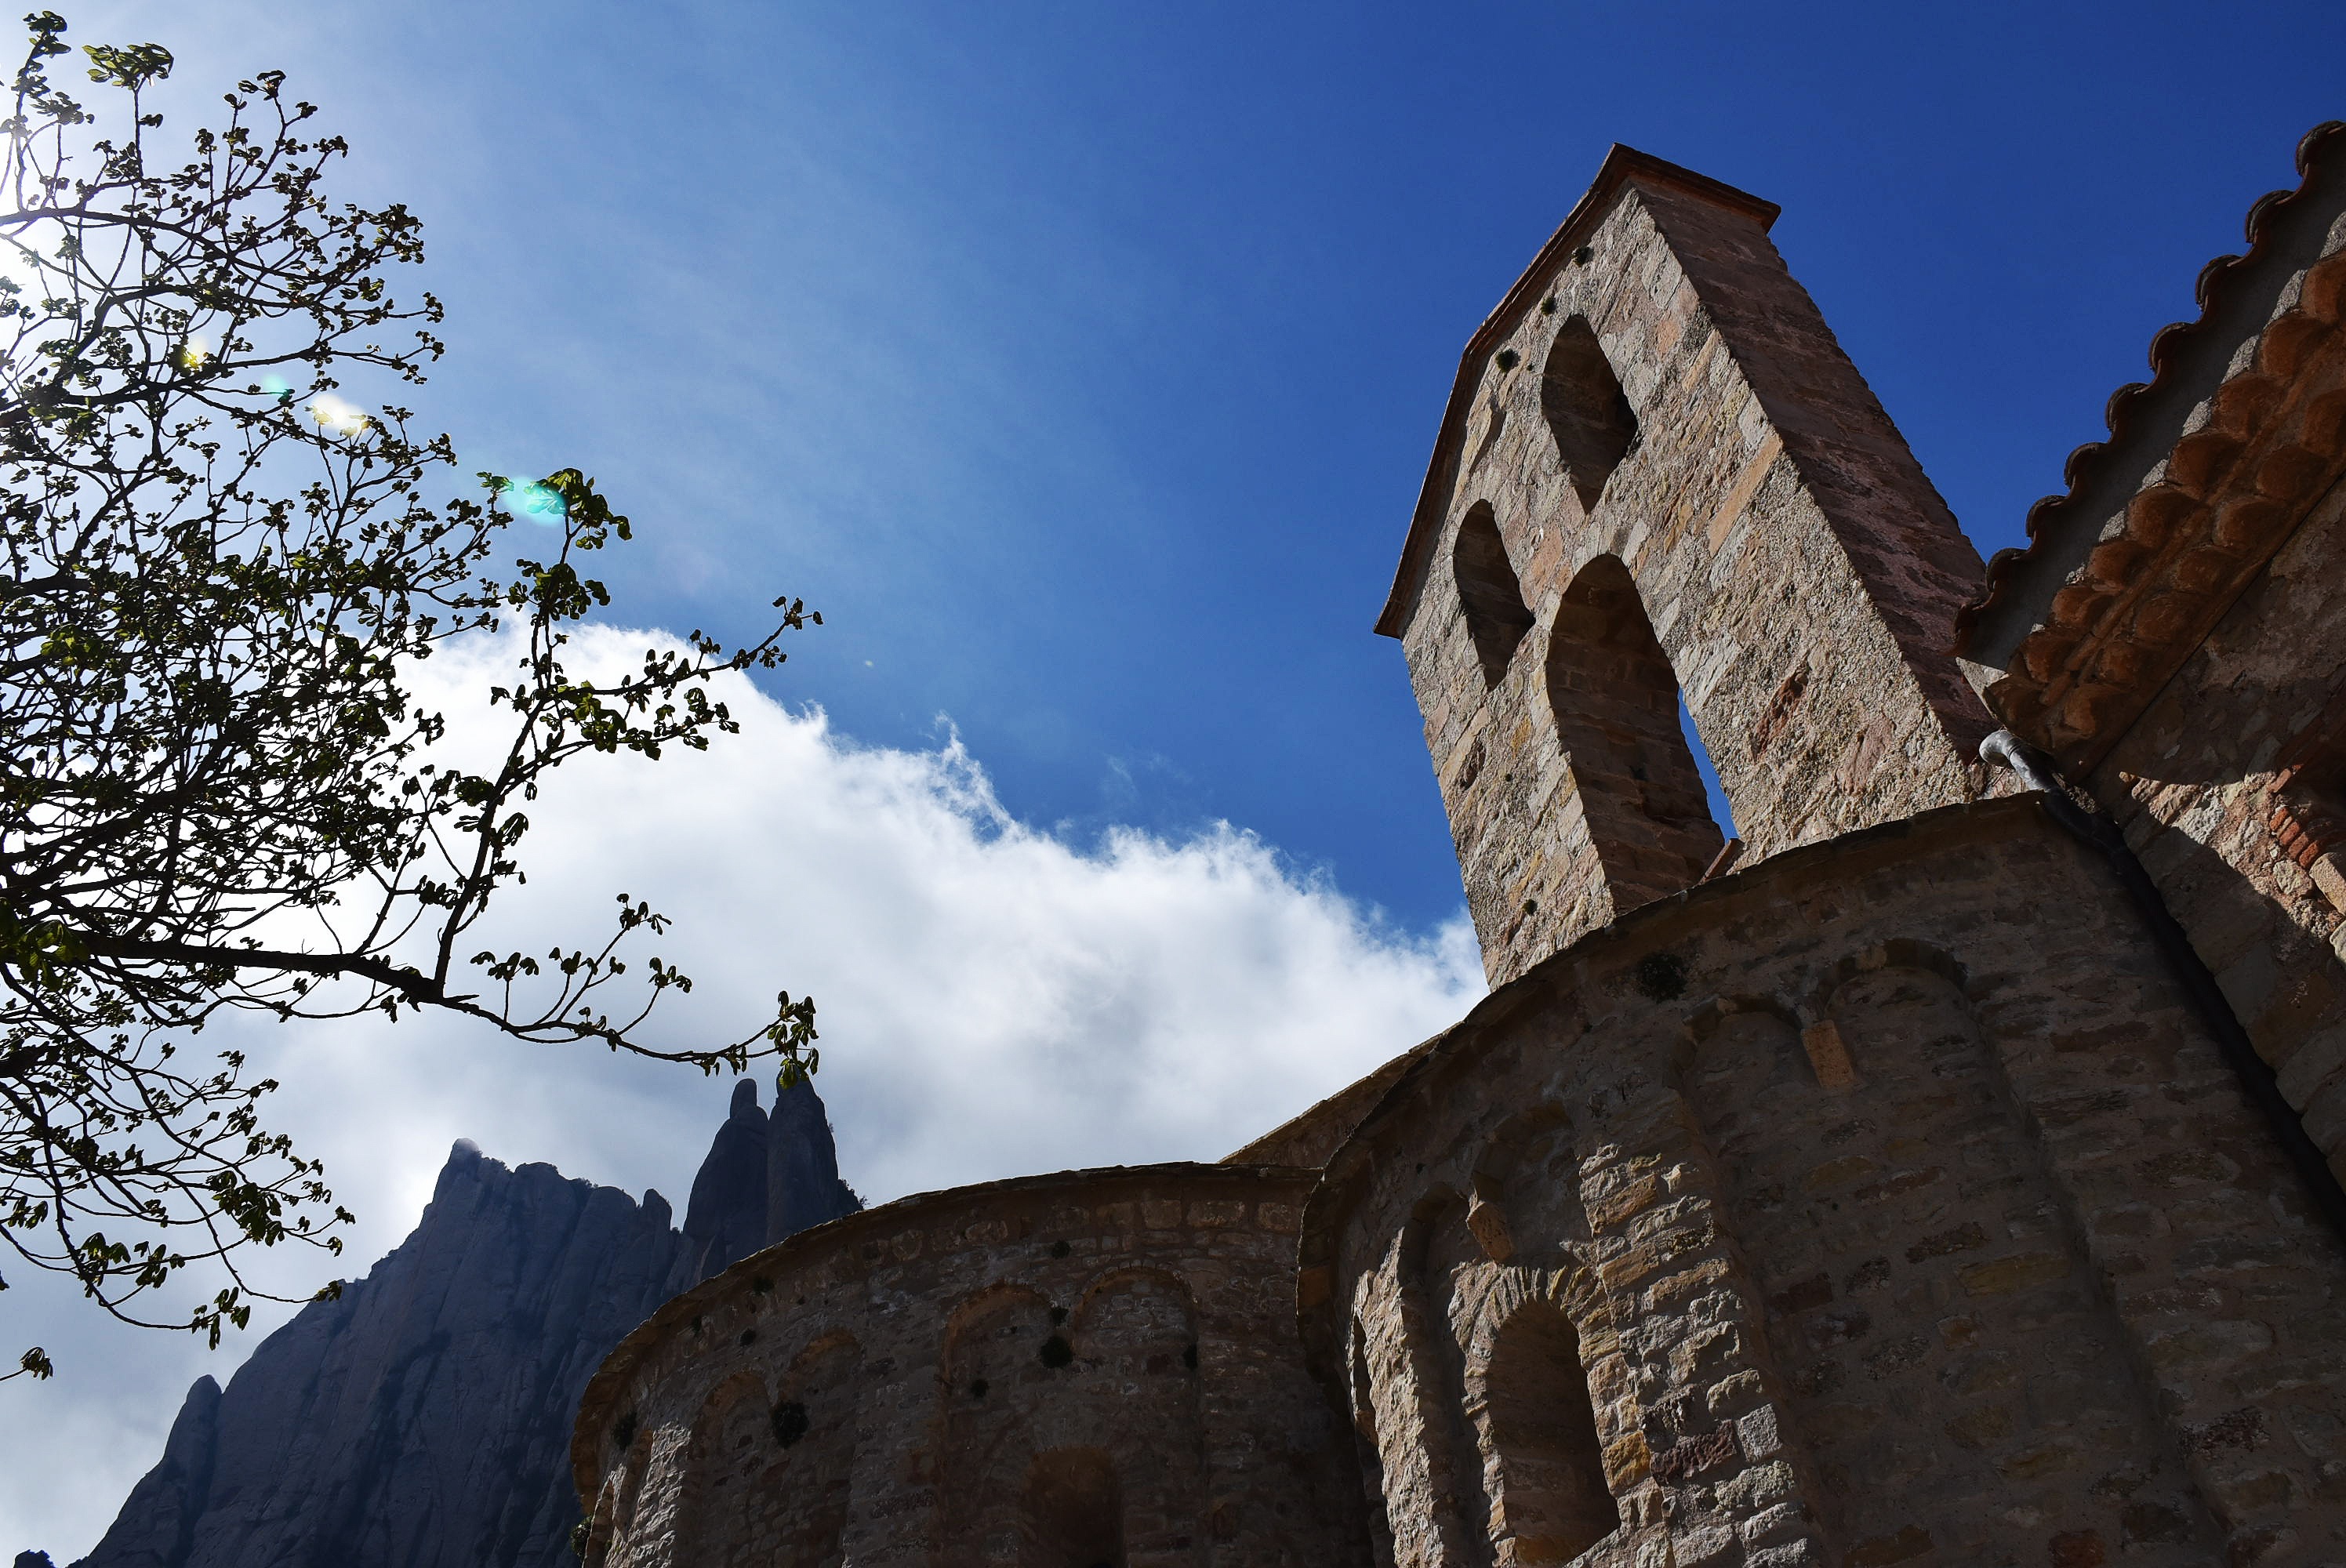
sky, building, village, castle, landmark, church, tourism, place of worship, spain, ruins, monastery, catalonia, montserrat, santa cec lia